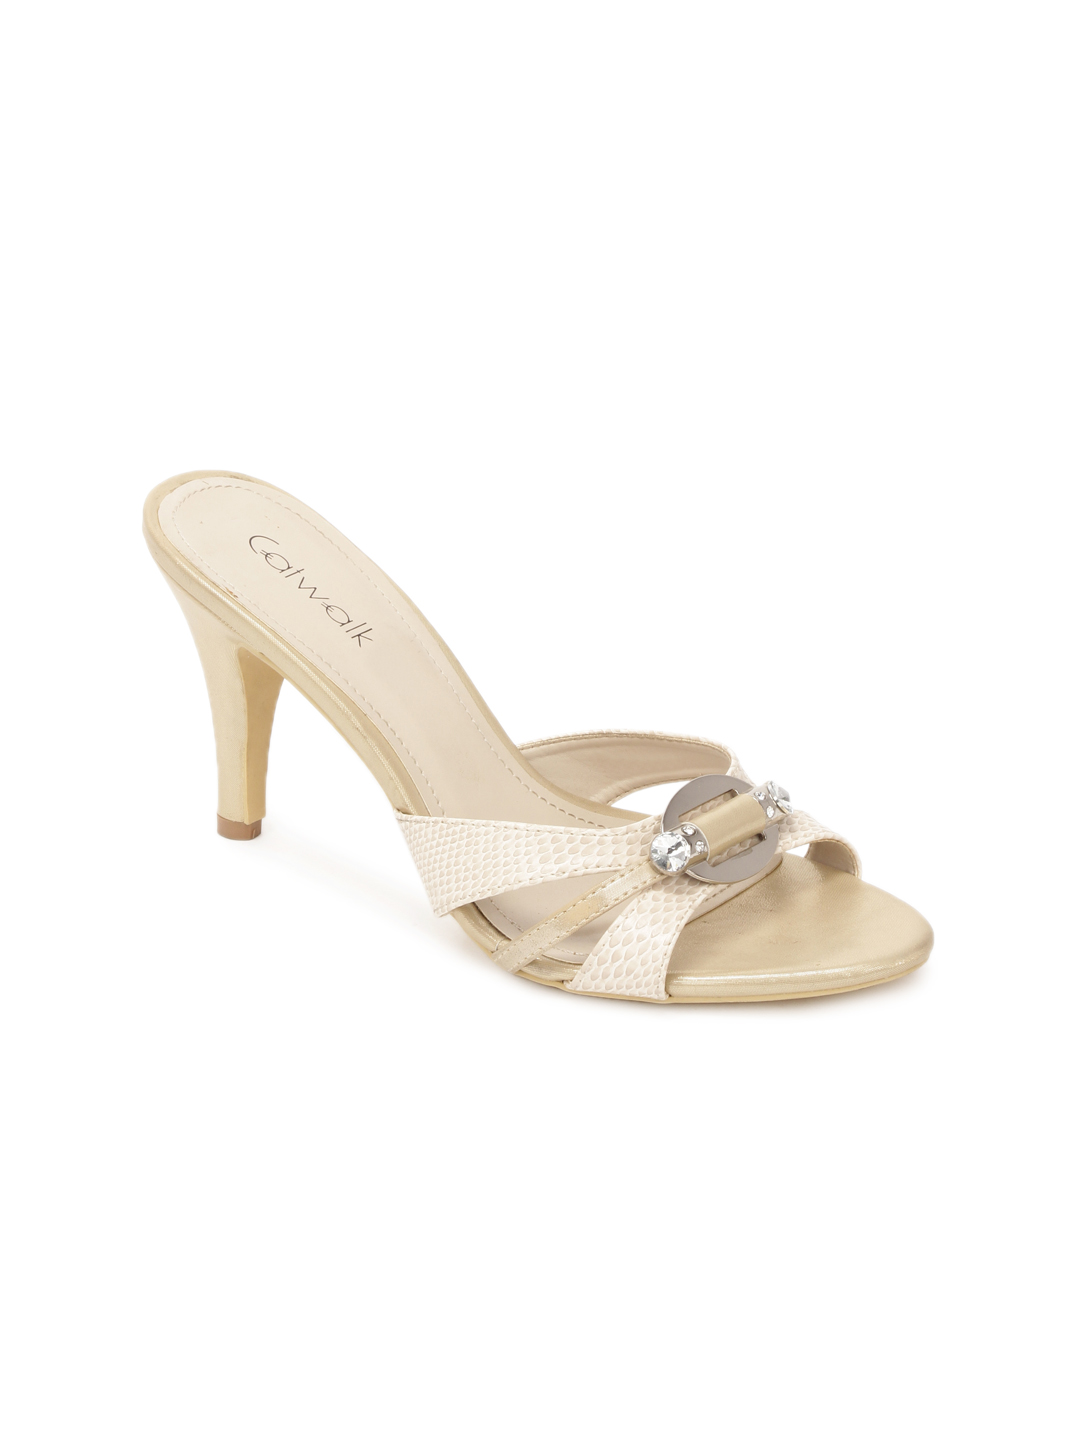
Catwalk Women Beige Heels
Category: Footwear / Shoes / Heels
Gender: Women
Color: Beige
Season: Winter 2012
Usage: Casual